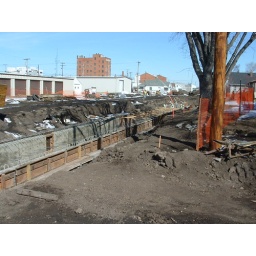
Looking NNW from 3rd Street. Wood insets in box culvert side wall are for later addition of side inlets.